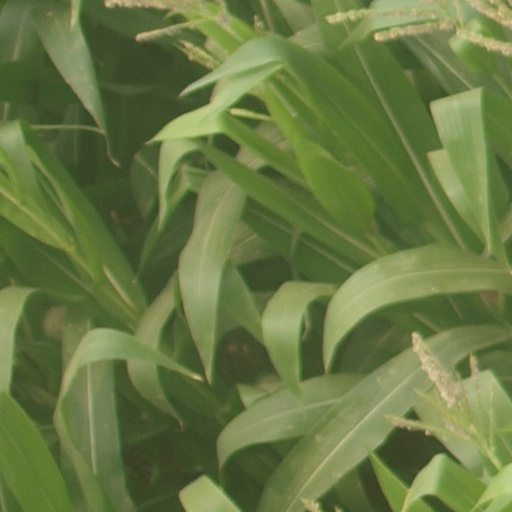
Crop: maize; corn